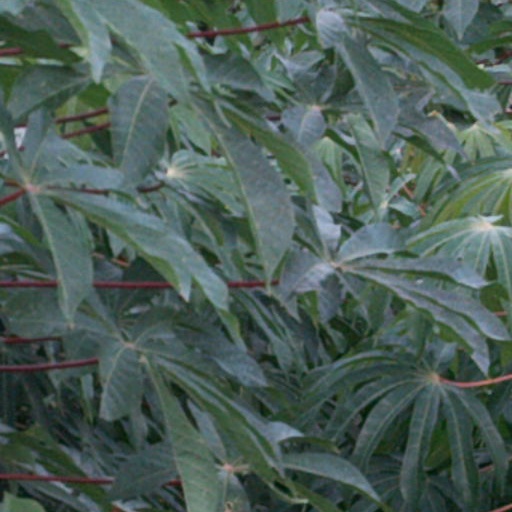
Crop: cassava